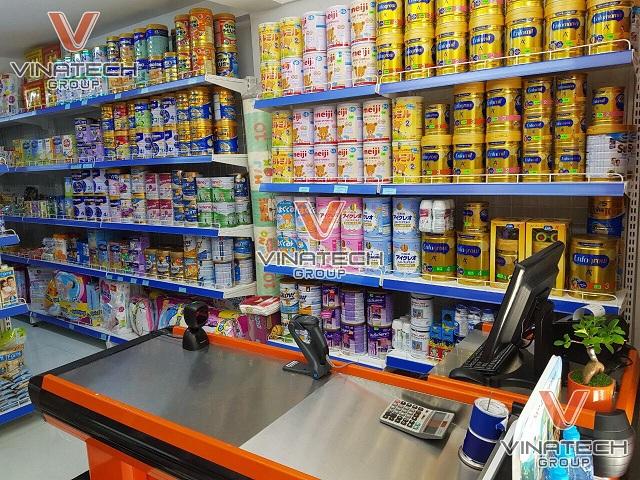
ở trên các kệ hàng có sự xuất hiện của nhiều hộp sữa